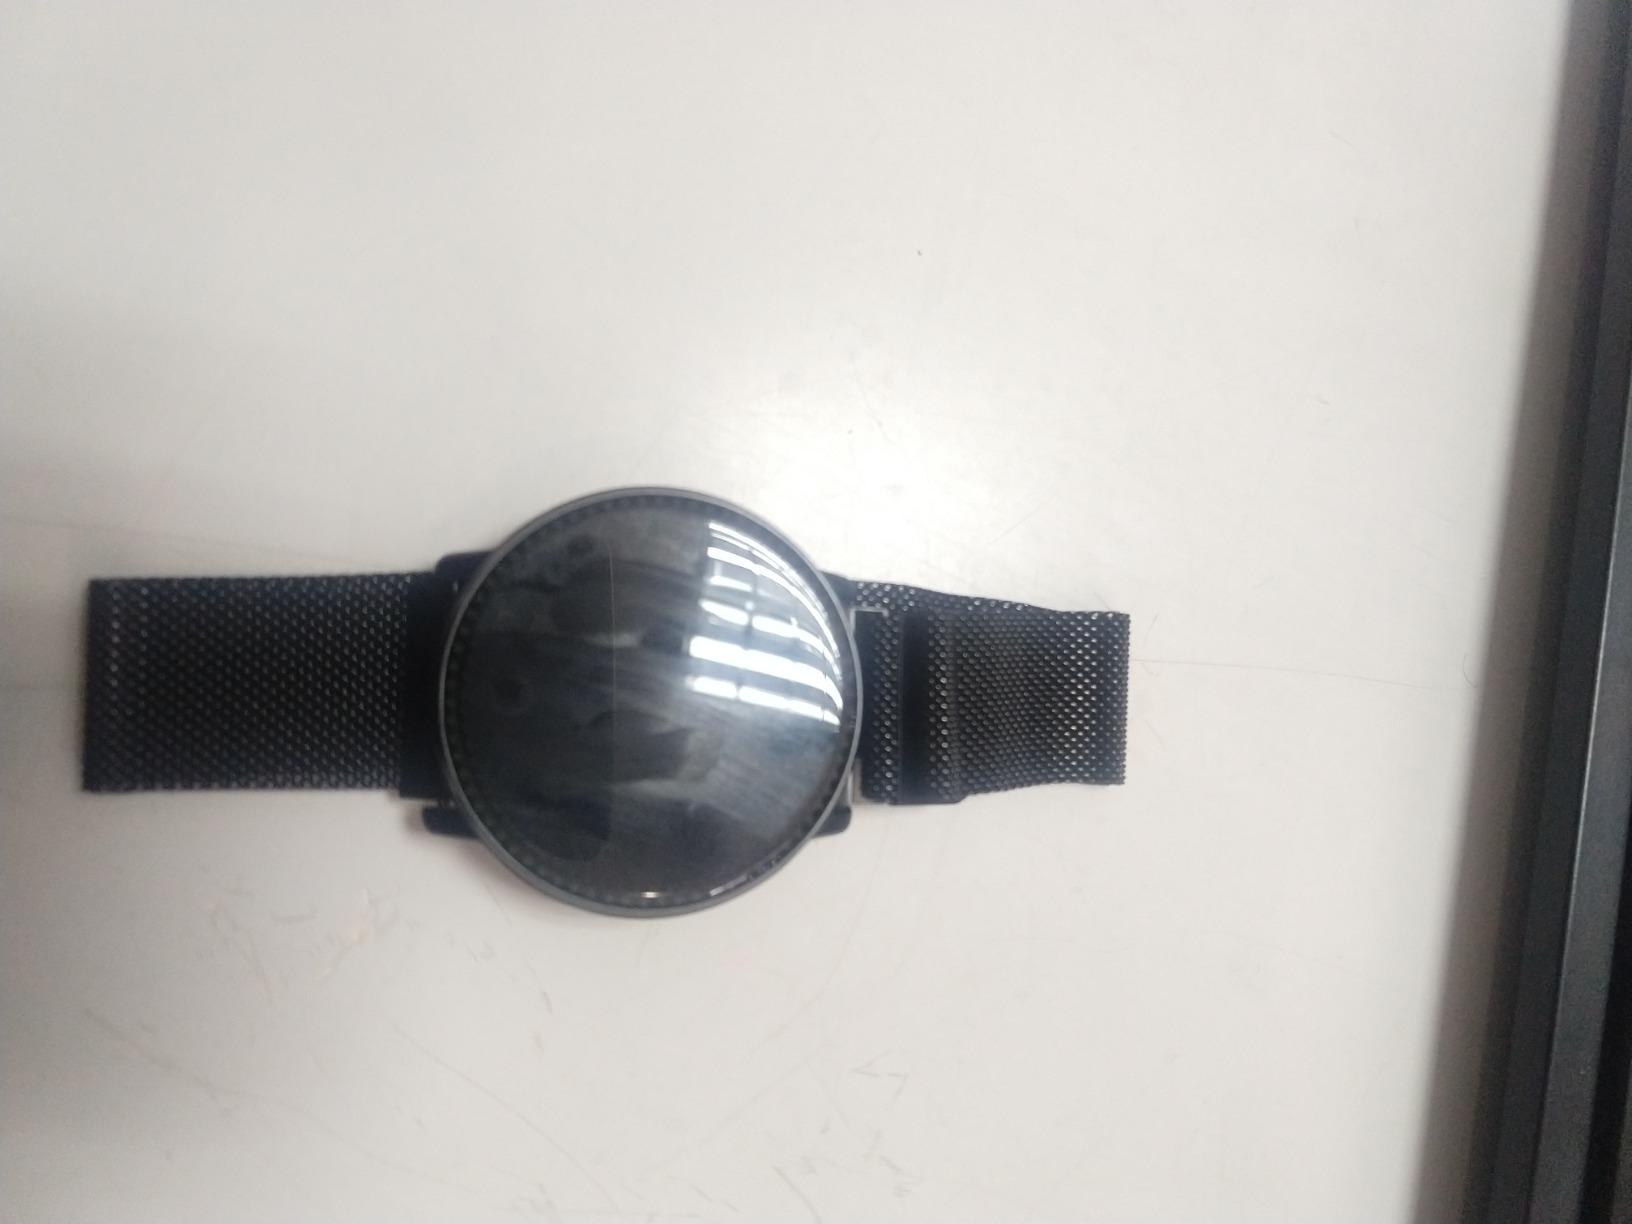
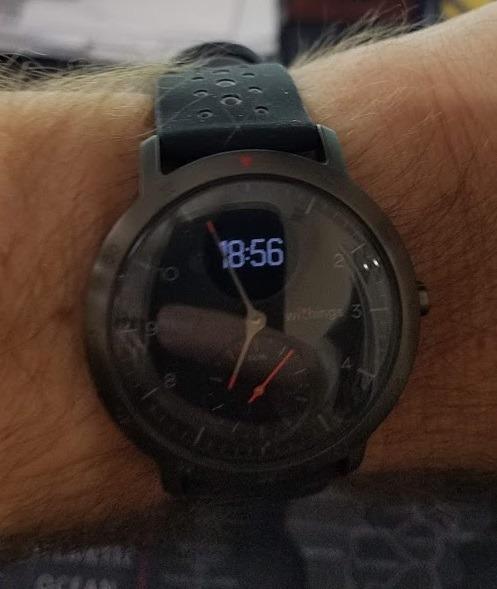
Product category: smartwatch
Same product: no